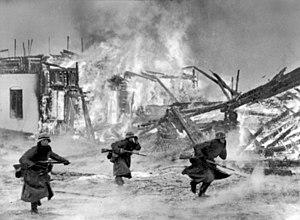
L’Europe sous domination nazie est un terme désignant l'espace-temps situé en Europe pendant la Seconde Guerre mondiale pour désigner les territoires soumis à l'influence du Troisième Reich gouverné par le parti nazi, soit directement suite à l’occupation allemande par la Wehrmacht, soit indirectement par le biais de diverses formes de « satellisation » des états plus faibles intégrés dans l'Axe et le Pacte antikomintern. Cet article décrit la première désignation, souvent appelée « l’occupation » dans le langage courant ; pour la seconde, voir l'article « Satellite de l'Axe ».